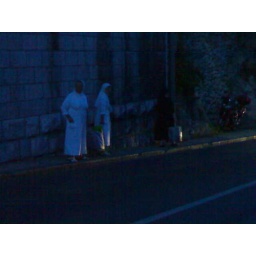
3 nuns trying to cross the street in sunset in dubrovnik